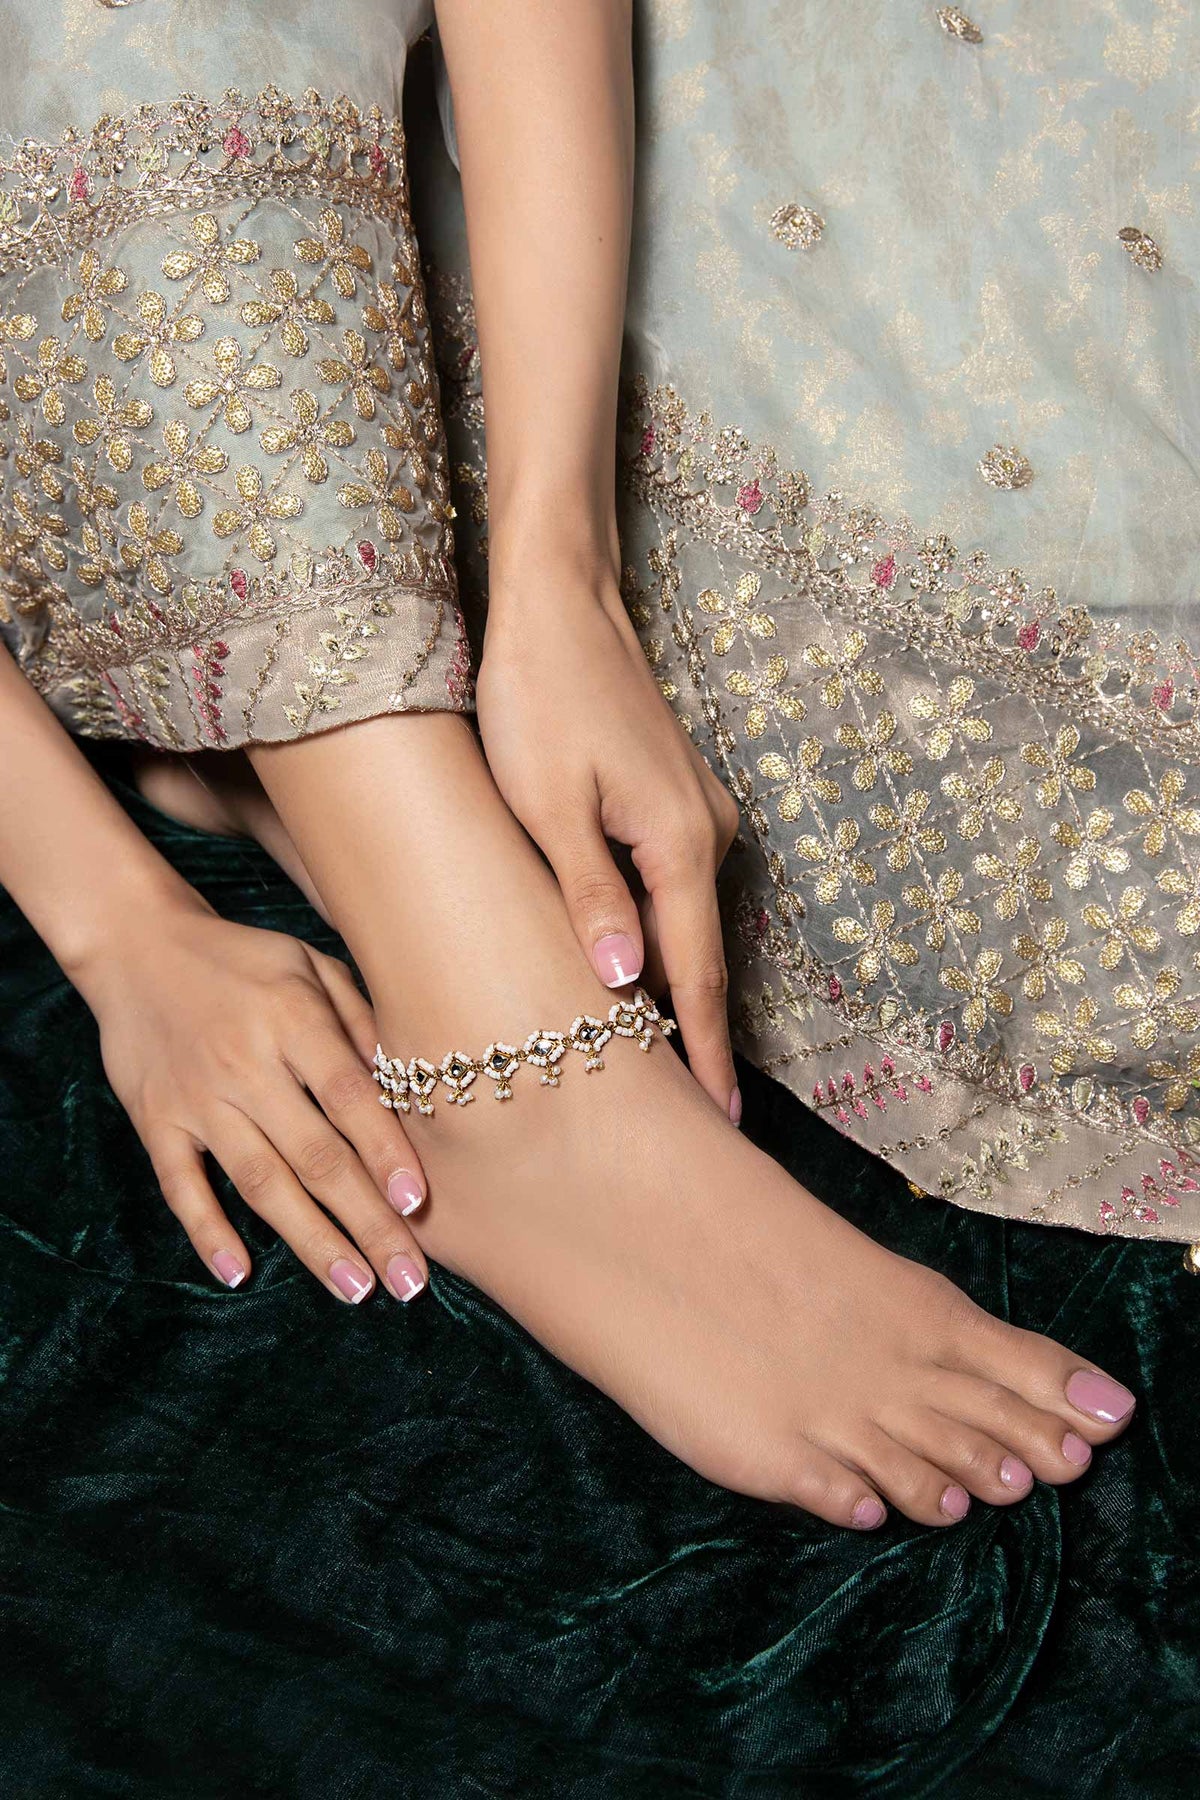
silver silver anklet